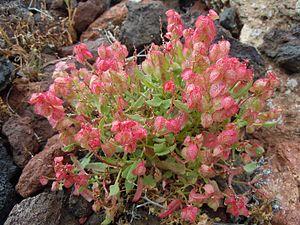
Rumex vesicarius Montana Bermeja, Lanzarote
Rumex vesicarius, est une plante de la famille des Polygonacées originaire de l'Afrique saharienne et du Moyen-Orient.